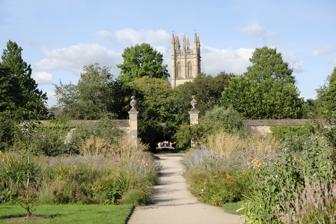
Building: University of Oxford Botanic Garden
Country: United Kingdom
Year built: 1621
Botanical garden in Oxford, United Kingdom University of Oxford Botanic Garden & Harcourt Arboretum View outside the Walled Garden with Magdalen Tower in the background Type Botanic Garden Location High Street, Oxford , England Coordinates 51°45′02″N 1°14′54″W / 51.75056°N 1.24833°W / 51.75056; -1.24833 Area 1.8 hectares (18,000 m 2 ) Created 1621 ; 404 years ago ( 1621 ) Operated by University of Oxford Visitors 211,573 (2019) Status Open all year Website https://www.obga.ox.ac.uk The University of Oxford Botanic Garden is the oldest botanic garden in Great Britain and one of the oldest scientific gardens in the world. The garden was founded in 1621 as a physic garden growing plants for medicinal research. Today it contains over 5,000 different plant species on 1.8 ha ( 4 + 1 ⁄ 2 acres). It is one of the most diverse yet compact collections of plants in the world and includes representatives from over 90% of the higher plant families. Professor Simon Hiscock became Director of Oxford Botanic Garden in 2015. History Foundation In 1621, Henry Danvers, 1st Earl of Danby , contributed £5,000 (in excess of £5,000,000 in 2018) to set up a physic garden for "the glorification of the works of God and for the furtherance of learning". He chose a site on the banks of the River Cherwell at the northeast corner of Christ Church Meadow , belonging to Magdalen College . Part of the land had been a Jewish cemetery until the Jews were expelled from Oxford (and the rest of England) in 1290. Four thousand cartloads of "mucke and dunge" were needed to raise the land above the flood-plain of the River Cherwell . Catalogue The first head gardener was the Botanist Jacob Bobart who in 1648  published a catalogue of sixteen hundred plants under his care (' Catalogus plantarum horti medici Oxoniensis, scil. Latino-Anglicus et Anglico-Latinus ') with their Latin and English names; this was revised in 1658 in conjunction with his son, Jacob Bobart the Younger , Dr Philip Stephens, and William Brown. Humphry Sibthorp began the catalogue of the plants of the garden, Catalogus Plantarum Horti Botanici Oxoniensis . His youngest son was the botanist John Sibthorp (1758–1796), who continued the Catalogus Plantarum . Layout Magdalen College as viewed from the rose gardens on the south side of the High Street , at the front of the Oxford Botanic Garden. This is a photo of the Oxford Botanic Garden, showing a shaped bush. The Garden comprises three sections: the Walled Garden, surrounded by the original seventeenth-century stonework and home to the Garden's oldest tree; an English yew , Taxus baccata the Glasshouses, which allow the cultivation of plants needing protection from the extremes of British weather the Lower garden the area between the Walled Garden and the River Cherwell A satellite site, the Harcourt Arboretum , is located six miles (9.7 km) south of Oxford. The Danby Gate The Danby Gate to the Botanic Garden built in 1633. The Danby Gate at the front entrance to the Botanic Garden is one of three entrances designed by Nicholas Stone between 1632 and 1633. It is one of the earliest structures in Oxford to use classical, indeed early Baroque , style, preceding his new entrance porch for the University Church of St Mary the Virgin of 1637, and contemporary with the Canterbury Quad at St John's College by others. In this highly ornate arch, Stone ignored the new simple classical Palladian style then in  fashion, which had been introduced to England from Italy by Inigo Jones , and drew his inspiration from an illustration in Serlio 's book of archways. The gateway consists of three bays, each with a pediment . The largest and central bay, containing the segmented arch is recessed, causing its larger pediment to be partially hidden by the flanking smaller pediments of the projecting lateral bays. The stone work is heavily decorated being bands of alternating vermiculated rustication and plain dressed stone. The pediments of the lateral bays are seemingly supported by circular columns which frame niches containing statues of Charles I and Charles II in classical pose. The tympanum of the central pediment contains a segmented niche containing a bust of the Earl of Danby. It is a Grade I listed structure (ref. 1485/423). The gate was shot at during the English Civil War . It previously held a statue of Charles I and one other (probably the Queen) as Charles II was only three years old when the gateway was built. The restoration dates from around 1653 and portrays both the late Charles I and the then current king, Charles II. It was sculpted by William Bird of Oxford . Walled garden The gardens under snow. The Magdalen Great Tower obscured behind vegetation in the centre of the gardens. Botanical Family beds The core collection of hardy plants are grouped in long, narrow, oblong beds by botanical family and ordered according to the classification system devised by nineteenth century botanists , Bentham and Hooker . The families represented in the Walled Garden include: Acanthaceae , Amaranthaceae , Amaryllidaceae , Apocynaceae , Araceae , Aristolochiaceae , Berberidaceae , Boraginaceae , Campanulaceae , Caryophyllaceae , Chenopodiaceae , Cistaceae , Commelinaceae , Compositae , Convolvulaceae , Crassulaceae , Cruciferae , Cyperaceae , Dioscoreaceae , Dipsacaceae , Euphorbiaceae , Gentianaceae , Geraniaceae , Gramineae , Hypericaceae , Iridaceae , Juncaceae , Labiatae , Leguminosae , Liliaceae , Linaceae , Loasaceae , Lythraceae , Malvaceae , Onagraceae , Paeoniaceae , Papaveraceae , Phytolaccaceae , Plantaginaceae , Plumbaginaceae , Polemoniaceae , Polygonaceae , Portulacaceae , Primulaceae , Ranunculaceae , Rosaceae , Rubiaceae , Rutaceae , Saxifragaceae , Solanaceae , Umbelliferae , Urticaceae , Verbenaceae , Violaceae . In 1983, The National Council for the Conservation of Plants and Gardens (NCCPG) chose Oxford Botanic Garden to cultivate the national collection of euphorbia . One of the rarest plants in the collection is Euphorbia stygiana , with only ten plants left existing in the wild. The Garden is propagating the species as quickly as possible to reduce the possibility of it becoming extinct. Medicinal beds The South West corner of the Botanic Garden is home to a modern medicinal plant collection. Here you will find 8 beds, each growing plants with a connection to medicine used to treat a particular type of disease or illness. There are beds for Cardiology (heart complaints) Oncology (cancer and cell-proliferation) Infectious Diseases (viral and parasitic) Gastreoenterology (alimentary tract and metabolism) Dermatology (skin complaints) Haematology (blood typing and disorders) Neurology (nervous system and anaesthesia) Pulmonology (lungs and airways) The plants growing in these beds contain many different natural products and fall into at least one of the following three categories: Directly suitable for use as a drug Synthetic modification provides a clinically suitable drug Starting point for a drug discovery programme Bearded irises One bed in the northwest corner of the garden contains a display of bearded irises each May. Examples include Iris 'Eileen' and Iris 'Golden Encore'. Some of the varieties grown in the Garden are not grown anywhere else. Magdalen Tower from the Green Houses along the River Cherwell . Wall borders The borders along the foot of the wall contain collections that thrive in the microclimate , many of these plant collections are grouped by their geographical origin. The Mediterranean collection at the north border includes Euphorbia myrsinites . The South American collection at the north border includes Feijoa sellowiana (syn. Acca sellowiana ). The South African collection at the northeast border includes Kniphofia caulescens . Other wall borders contain plants from Biodiversity hotspots including Japan and New Zealand. Such areas hold high numbers of Endemic plant species, yet face substantial threat to their natural vegetation. Over 50% of the world's plant species are contained within these hotspots which collectively cover only 2.3% of the Earth's land surface. Glasshouses Conservatory The house is an aluminium replica of the original 1893 wooden house and grows seasonal flowers such as primulas , abutilons , fuchsias , and achimenes . Various exhibitions which change throughout the year are displayed in the centre area. The Queen of Hearts and Alice in the Garden, the waterlily house in the background. Alpine House Plants which cannot grow to their full potential outside are displayed in this house. The displays are changed regularly so that there is always something in flower. Fernery A collection of ferns from around the world are housed here including Platycerium bifurcatum ( stag's horn fern ), Lygodium japonicum (a climbing fern ), and Trichomanes speciosum (a filmy fern native to western Britain). Tropical Lily House The tank in the lily house built in 1851 by Professor Charles Daubeny , Keeper of the Garden at the time, is the oldest existing part of the glasshouses. Tropical water lilies grow in boxes in the tank, including the hybrid Nymphaea × daubenyana named in honour of Professor Daubeny in 1874. Also growing in the house are economic plants including bananas, sugar cane , and rice, and the papyrus reed, Cyperus papyrus , a native of river banks in the Middle East. Flowering high in the glasshouse is the yellow-flowered Allamanda cathartica . Insectivorous House This house grows a collection of Carnivorous plants . Carnivory has evolved several times in plants and this collection displays many of the mechanisms required to trap insect prey. Some traps are passive, such as the sticky flypaper of the genus Pinguicula whereas others like the Venus flytrap , Dionaea muscipula , actually move and are triggered by the unlucky insect walking across the surface. Palm House The largest glasshouse in the Garden, this house grows palms and a large number of economic plants including citrus fruits , pepper , sweet potato , pawpaw , olive , coffee, ginger , coconut , cocoa , cotton, and oil palm . There is a collection of cycads which look like palms but are unrelated. Several important teaching collections present include the Acanthaceae including the shrimp plant Justicia brandegeana , the Gesneriaceae , and a large number of Begonia species. Arid House Plants in this house come from arid areas of the world and demonstrate ways in which plant forms economize the use of water. Many different species of Cacti and Succulent plants are found here demonstrating all of their various tactics to reduce water loss to their hostile environments. Outside the walled garden View outside the Walled Garden Rock Garden Bog Garden Herbaceous Border First laid out in 1946, this planting is a classic example of the traditional English herbaceous border. Unlike other areas of the Garden, this border relies entirely on herbaceous perennials. These die back to a rootstock each winter before bursting back into life again in spring and flowering through the summer. The planting is designed to provide interest from April to October. The display begins with tulips in a range of colours, followed by early, mid-season and late flowering perennials. The plants are arranged in layers, with the smaller plants positioned at the front of the border and the taller plants toward the back. Occasionally we allow a few of the larger plants to make their way to the front to break up the formality. Autumn Border Glasshouse Borders Merton Borders Designed in collaboration with Professor James Hitchmough from the Department of Landscape Architecture at the University of Sheffield. At 955m 2 these borders form the largest single cultivated area in the Botanic Garden. They are an example of sustainable horticultural development, with minimal impact on the environment in the long term. The plants have been selected for their ability to withstand drought conditions and originate from seasonally dry grassland communities in three regions of the world: The Central to Southern Great Plains (USA) through to the Colorado Plateau and into California East South Africa at latitudes above 1000m Southern Europe to Turkey and across Asia to Siberia The species list comprises more than 100 species of plants. In literature "Lyra+Will" carved in the above-mentioned bench (photographed 7 October 2007). The Garden was the site of frequent visits in the 1860s by the Oxford mathematics professor Charles Lutwidge Dodgson ( Lewis Carroll ) and the Liddell children, Alice and her sisters. Like many of the places and people of Oxford, it was a source of inspiration for Carroll's stories in Alice's Adventures in Wonderland . The Garden's waterlily house can be seen in the background of Sir John Tenniel 's illustration of "The Queen's Croquet-Ground". Another Oxford professor and author, J. R. R. Tolkien , often spent his time at the garden reposing under his favourite tree, Pinus nigra . The enormous Austrian pine was much like the Ents of his The Lord of the Rings story, the walking, talking tree-people of Middle-earth . However, the tree was removed in 2014 after two limbs fell, posing a security risk for the visitors. In the Evelyn Waugh novel Brideshead Revisited , Lord Sebastian Flyte takes Charles Ryder "to see the ivy" soon after they first meet. As he says, "Oh, Charles, what a lot you have to learn! There's a beautiful arch there and more different kinds of ivy than I knew existed. I don't know where I should be without the Botanical gardens" (Chapter One). In Philip Pullman 's trilogy of novels His Dark Materials , a bench in the back of the garden is one of the locations that stand parallel in the different worlds that the two protagonists, Lyra Belacqua and Will Parry , inhabit. In the last chapter of the trilogy, both promise to sit on the bench for an hour at noon on Midsummer 's day every year so that perhaps they may feel each other's presence next to one another in their own worlds. Now a place of pilgrimage for Pullman's fans, the bench is recognizable due to graffiti such as "Lyra + Will" or "L + W" left by its visitors and, since 2019, the sculpture by Julian Warren installed behind it. See also Children's literature portal Department of Plant Sciences, University of Oxford Cambridge University Botanic Garden Notes